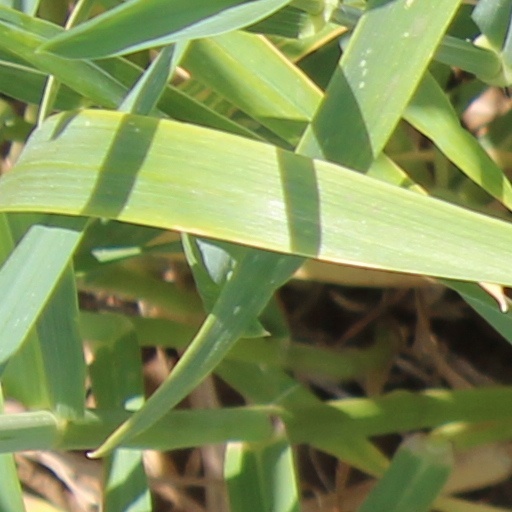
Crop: wheat